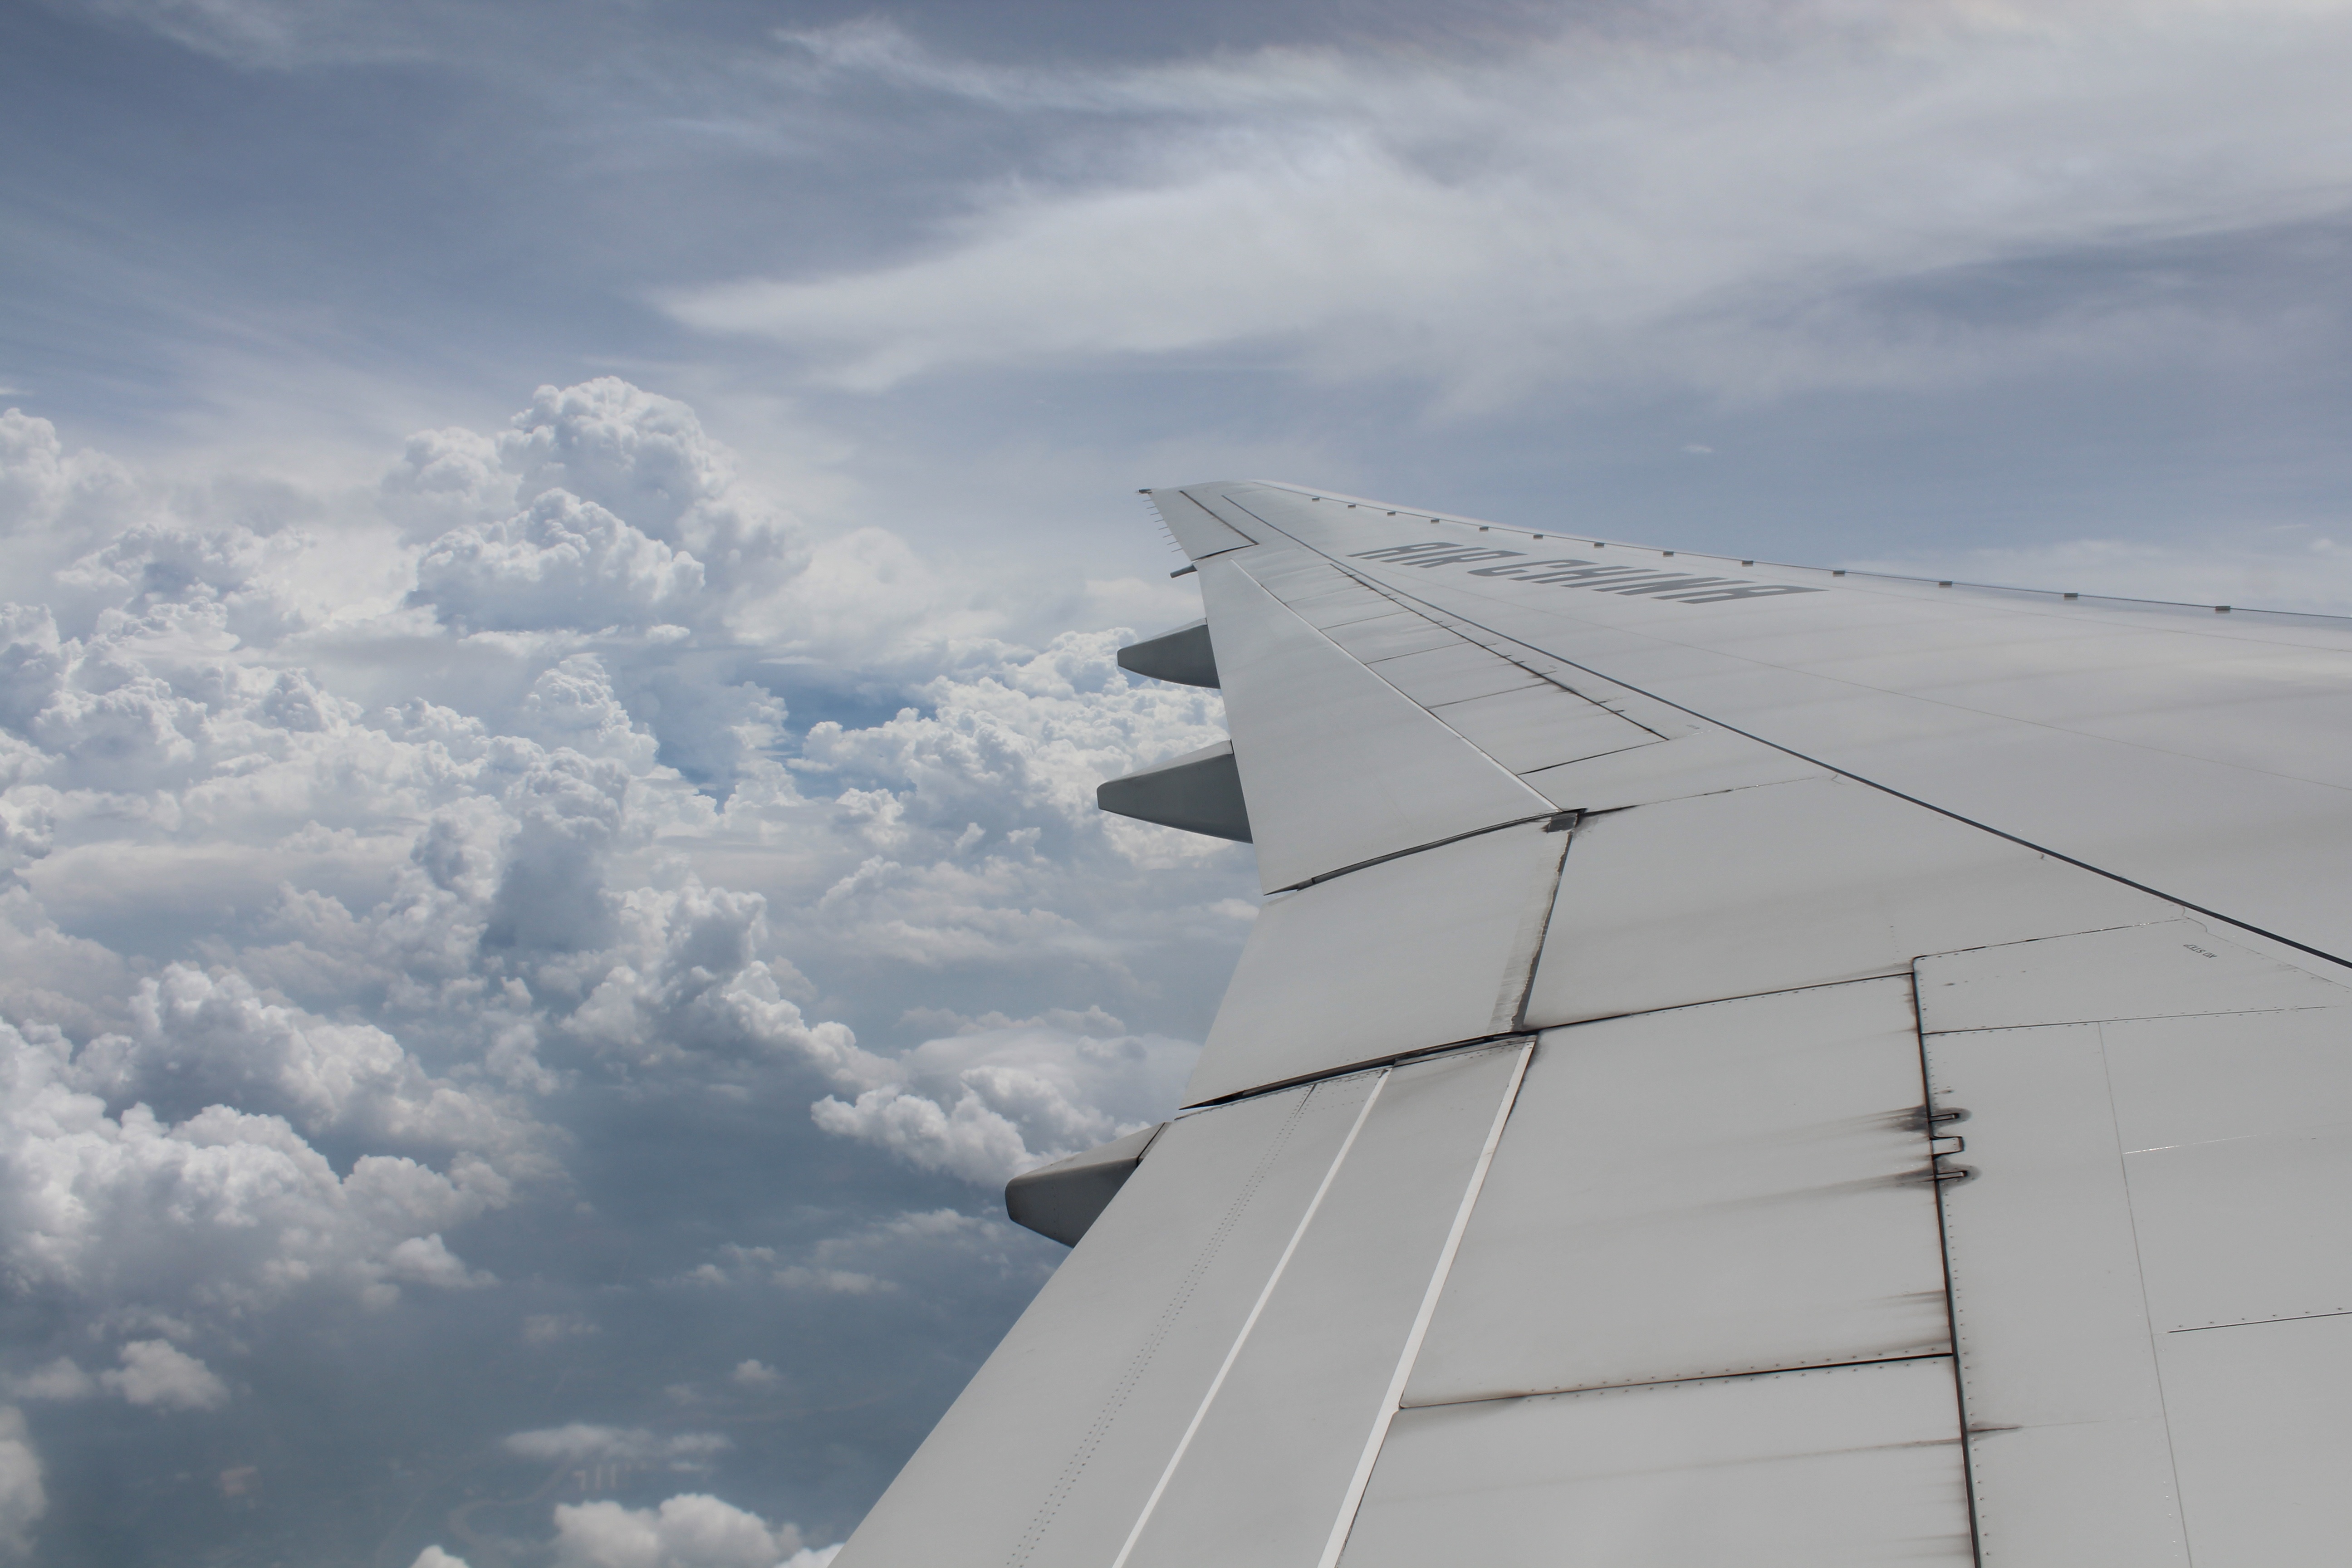
wing, cloud, sky, wind, aircraft, vehicle, aviation, mast, flight, atmosphere of earth